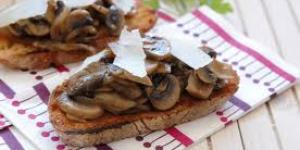
pincho txapela